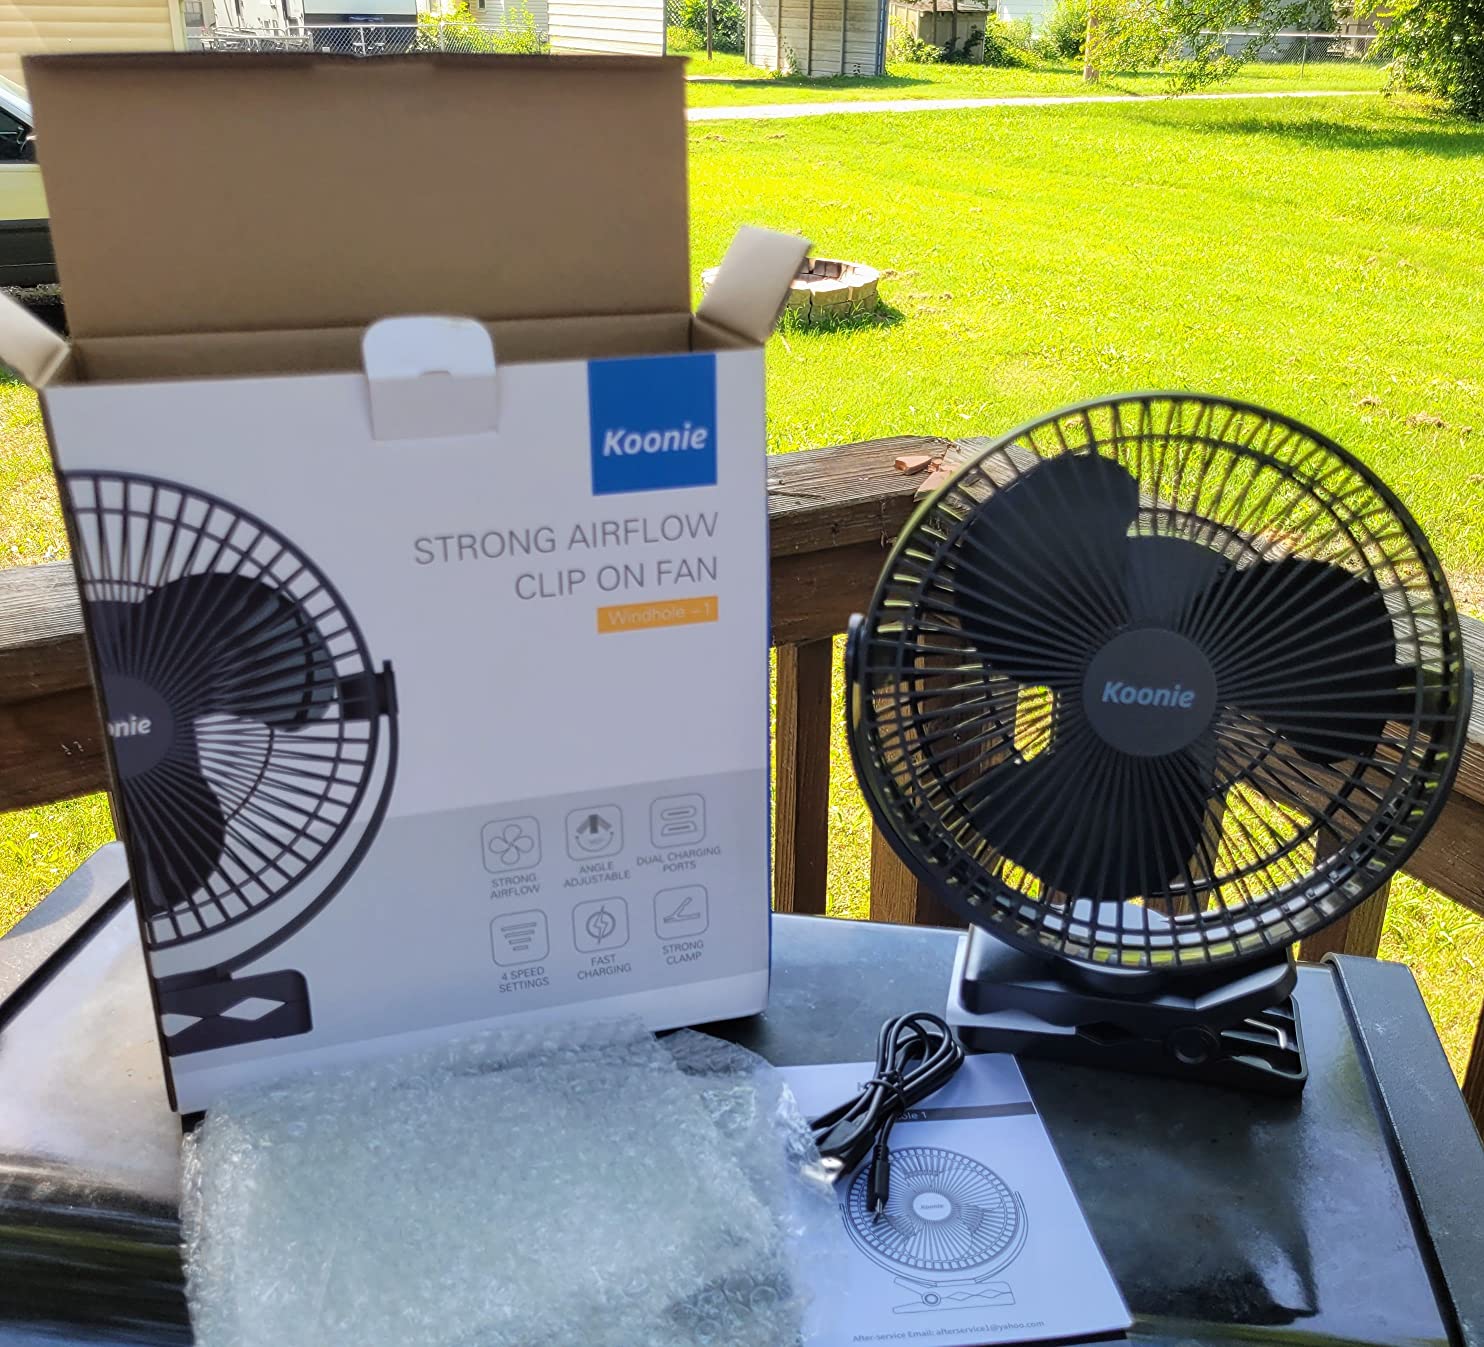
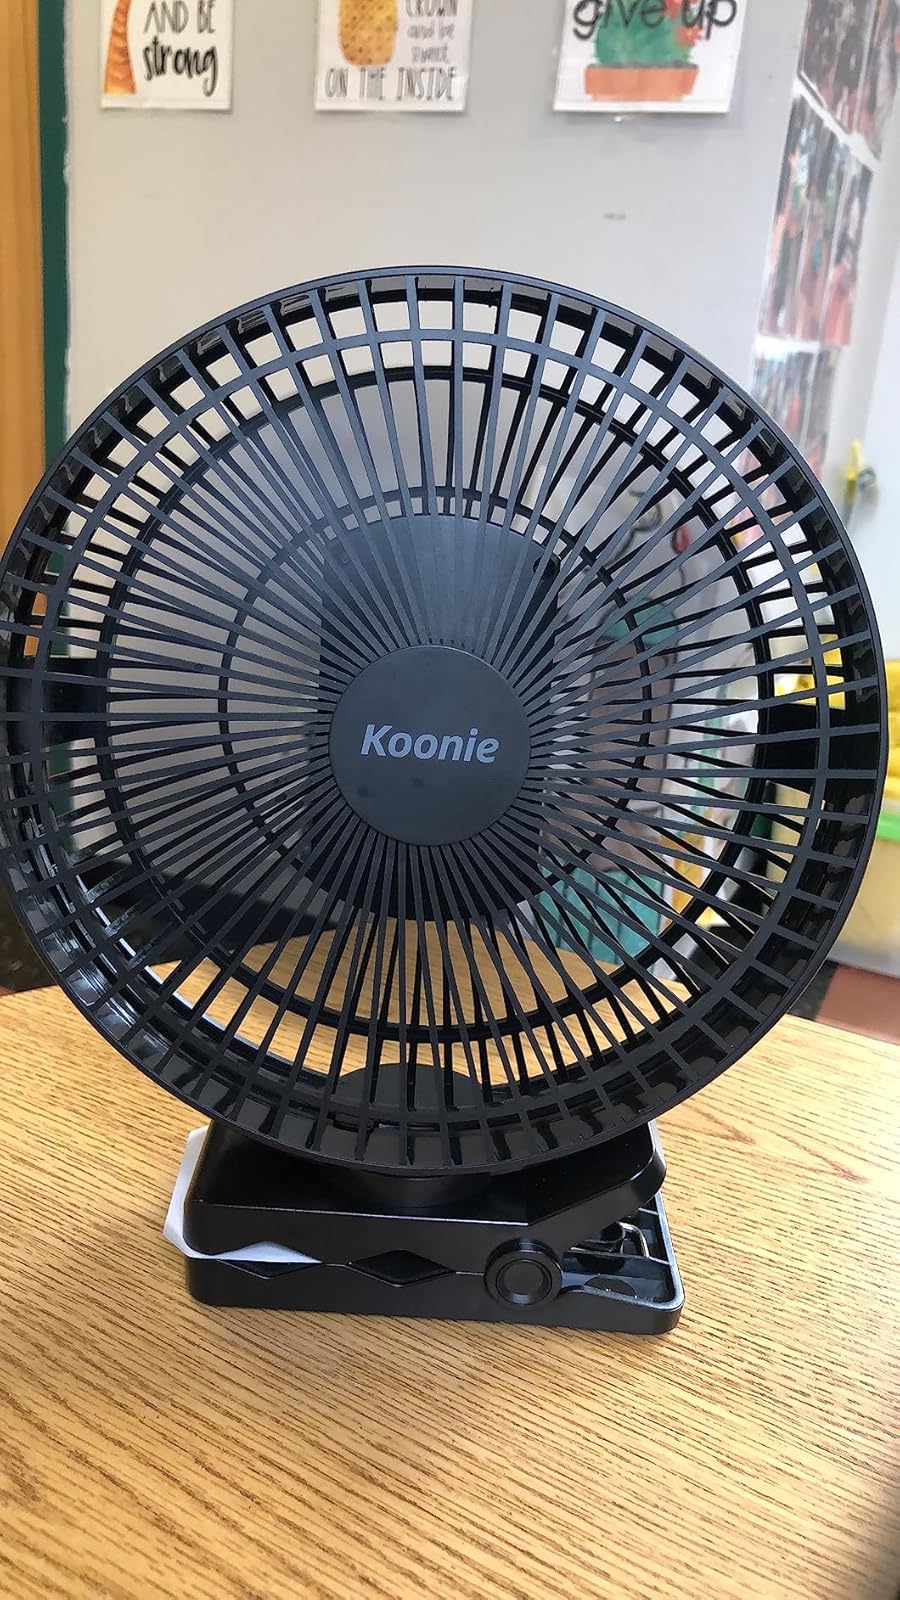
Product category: fan
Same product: yes